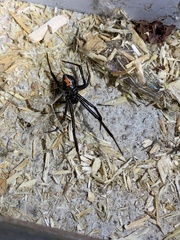
Species: Lactrodectus_hesperus